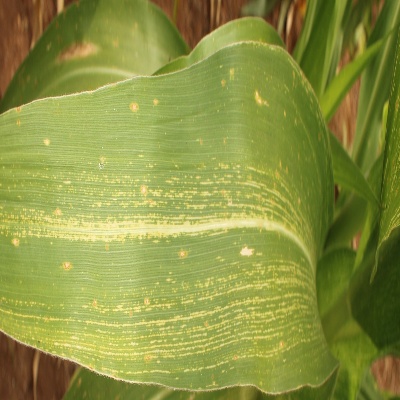
Crop: Maize
Condition: leaf spot